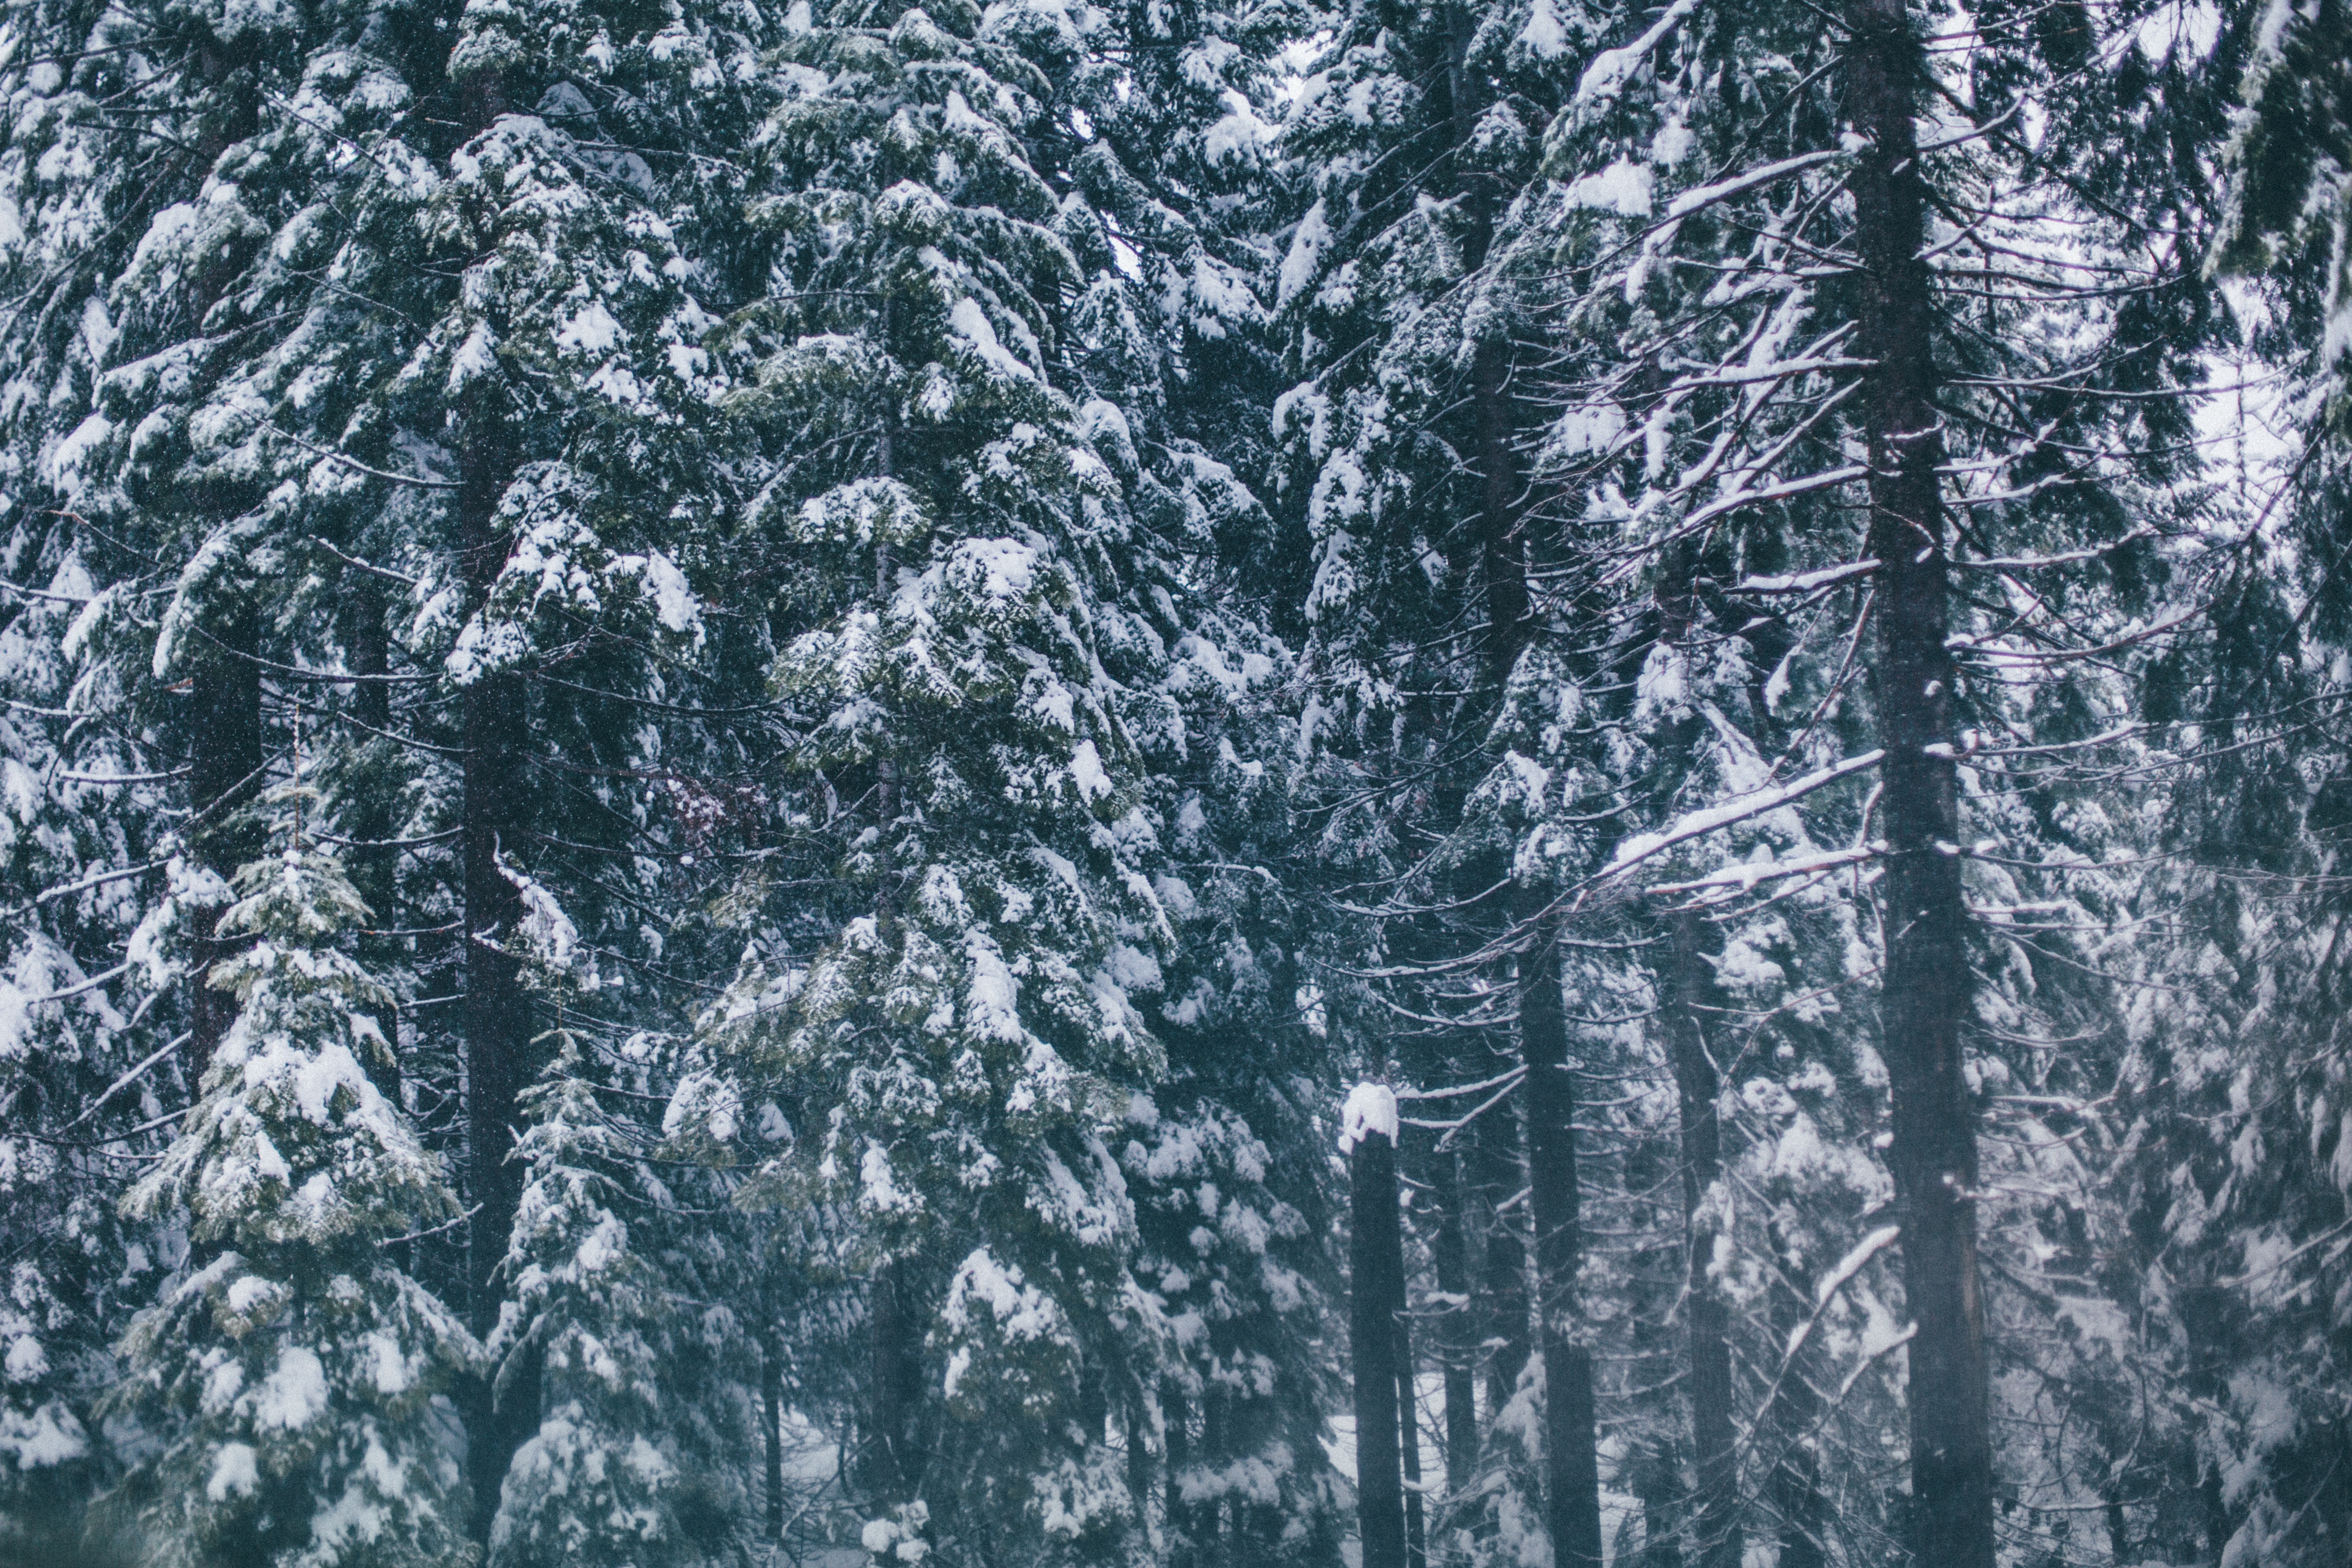
tree, forest, branch, snow, winter, plant, frost, ice, weather, fir, season, spruce, habitat, ecosystem, freezing, natural environment, atmospheric phenomenon, woody plant, land plant